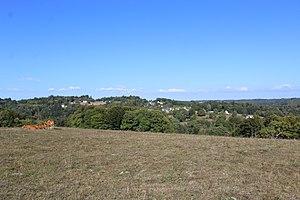
Panorama du village.
Champagnac-la-Prune est une commune française située dans le département de la Corrèze en région Nouvelle-Aquitaine.